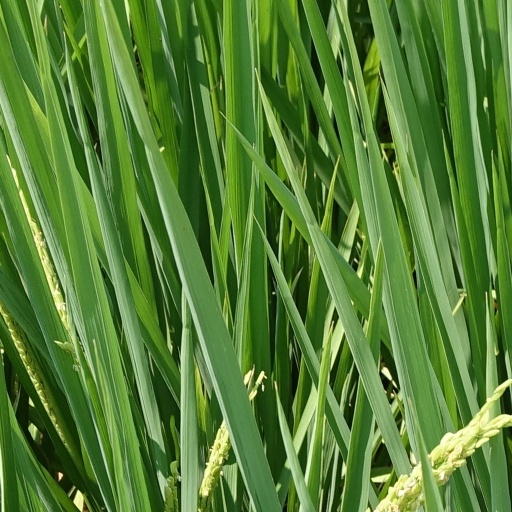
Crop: rice